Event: Nepal Earthquake
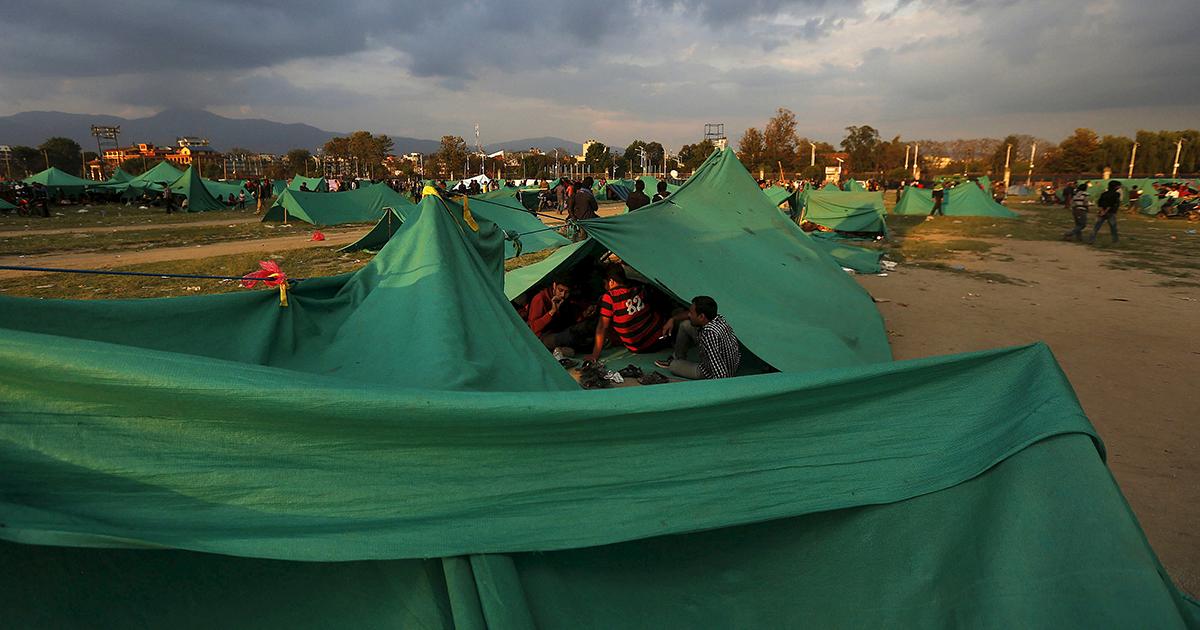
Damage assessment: damage